The Covent-Garden Journal

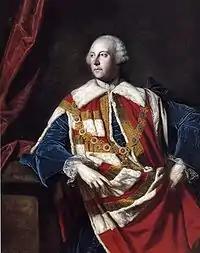
The Duke of Bedford, responsible for the hoax pamphlet entitled "The Covent-Garden Journal"

The first mention of "The Covent-Garden Journal" dates to 5 December 1749, when a broadsheet pamphlet was printed with the title ""The Covent-Garden" Journal. No 1. "To be published'd Once every Month", "during the present" Westminster Election by Paul Wronghead, of the "Fleet", Esq." It was organized as a standard paper, with sections called "Introductory Essay", "Foreign Affairs", "Home Affairs", and "Advertisement". Published with a list of fake printers (T. Smith, R. Webb, and S. Johnson), it claimed that the sellers were "all the People of London and Westminster". It was later revealed that the paper was created as a hoax by the Duke of Bedford to mock Sir George Vandeput, 2nd Baronet and his supporters.